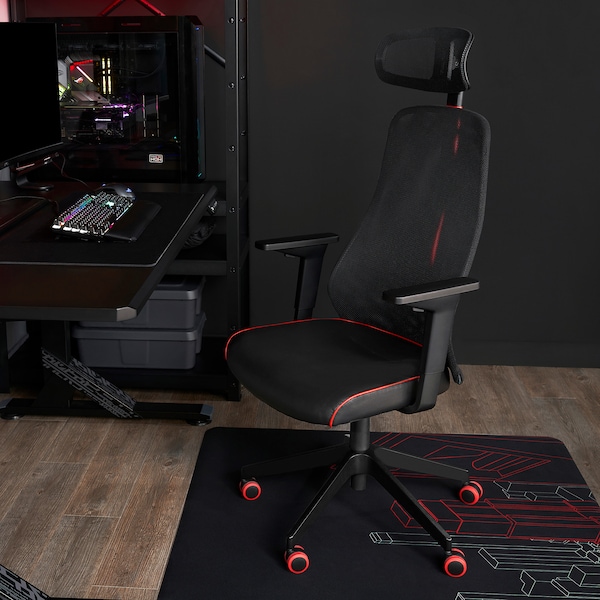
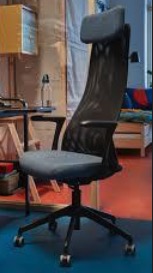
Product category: items_chair
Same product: no